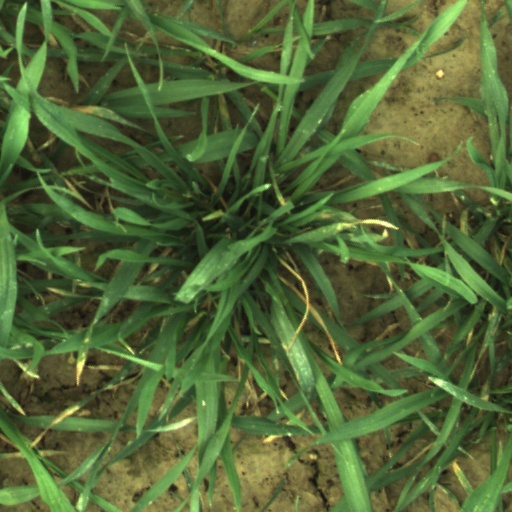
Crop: wheat